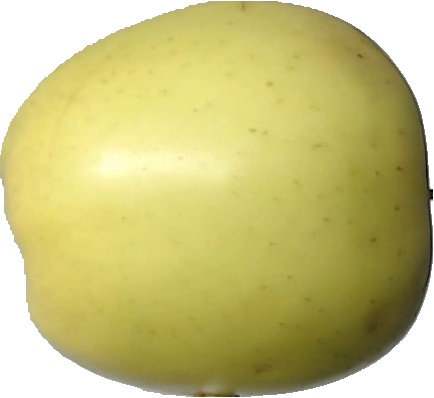
Label: apple_golden_2